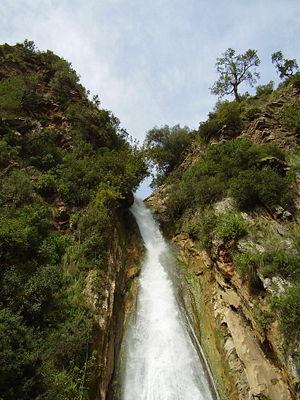
Taskriout est une commune de la région de Kabylie en Algérie, située au Sud-Est de la wilaya de Béjaïa sur la RN 09 et voie de passage vers les communes Aït-Smail, Kherrata et, par occurrence, vers Sétif. Elle compte cinq villages qui sont Aït Ali Oumhend, Aït Mbarek, Aït Idris, Arrechah et Rif. Le chef-lieu de la commune est Bordj-Mira. La commune de Taskriout appartient à la daïra de Darguina.
La wilaya de Béjaïa est une wilaya algérienne, située au nord est du pays, dans la région de la Kabylie sur sa côte méditerranéenne. Elle est divisée administrativement en 52 communes et 19 daïras.